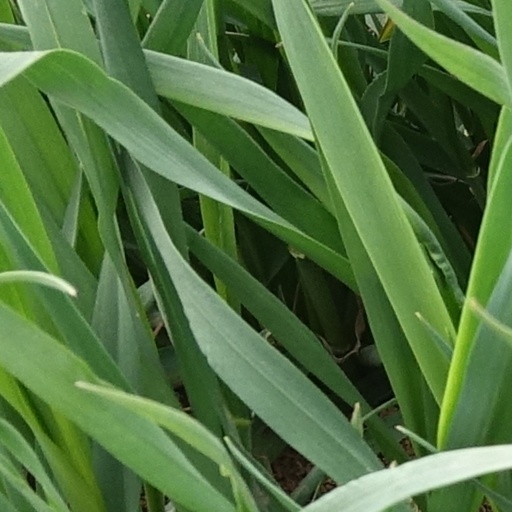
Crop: wheat